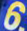
Number: 6